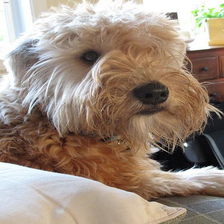
Species: dog
Breed: wheaten terrier